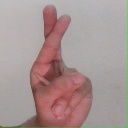
अक्षर: र